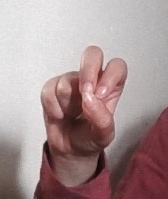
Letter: gaaf